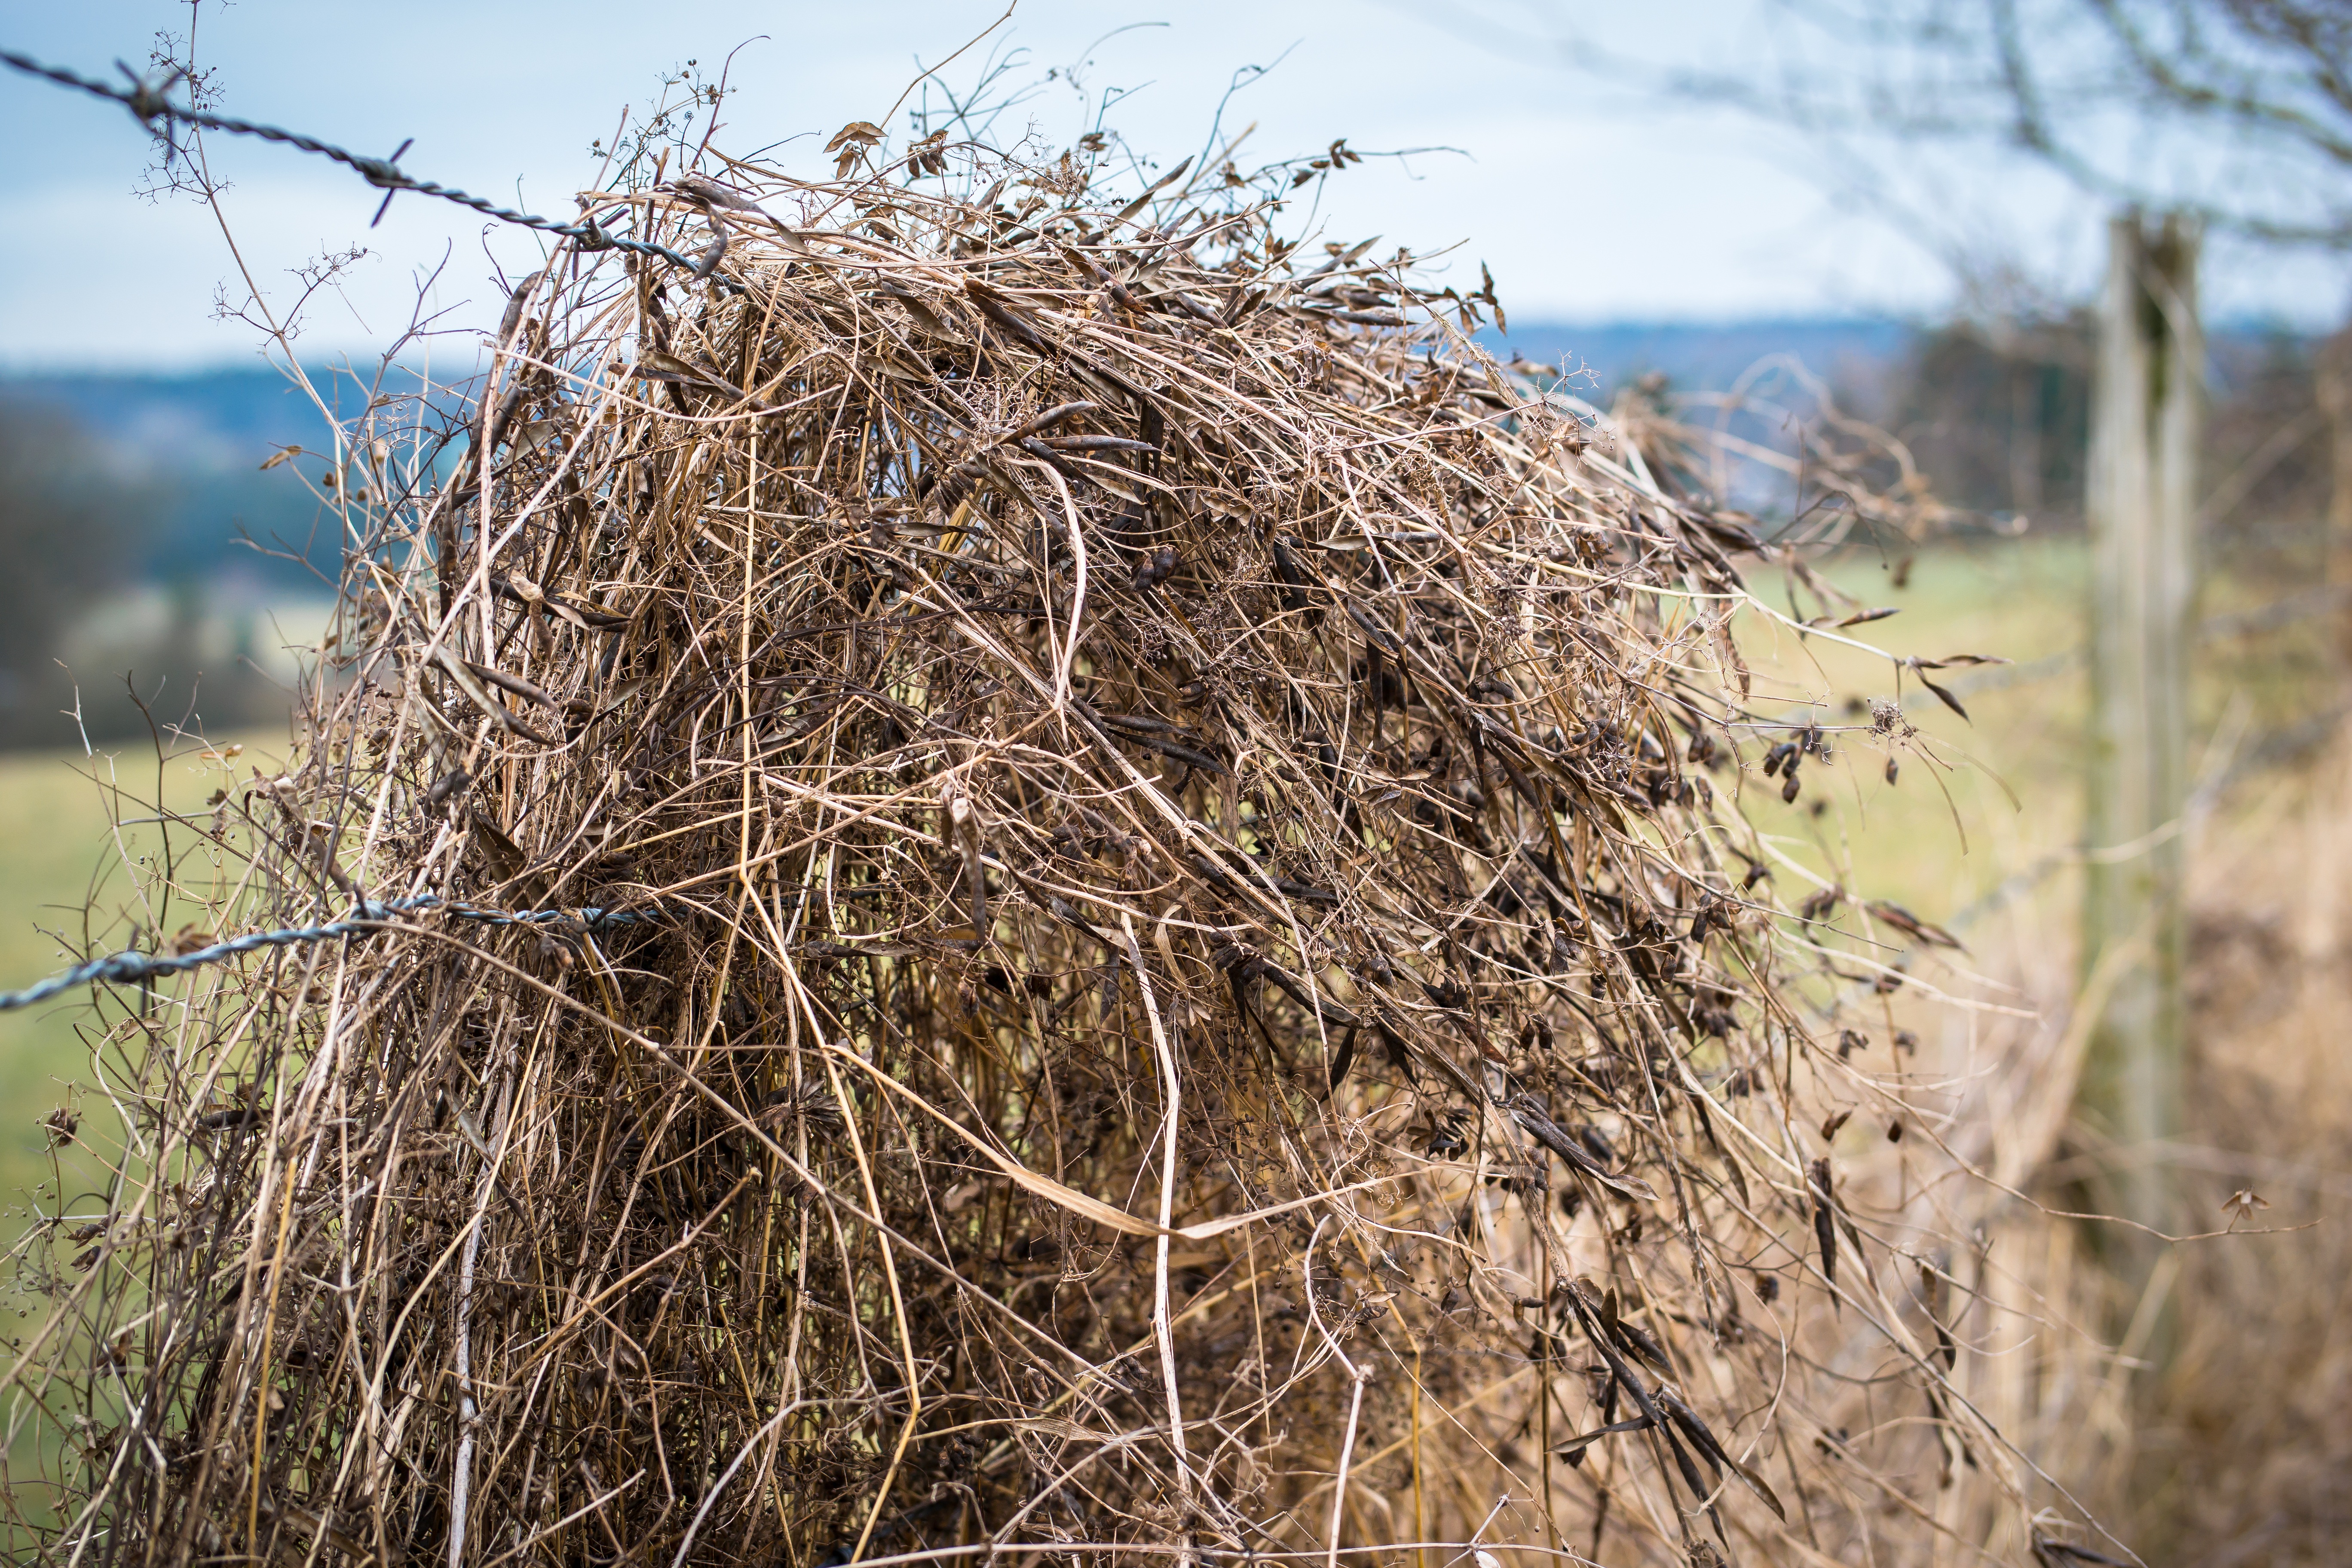
tree, grass, branch, fence, barbed wire, sky, hay, barren, dry, twig, straw, bird nest, nest, depend, karg, grass family